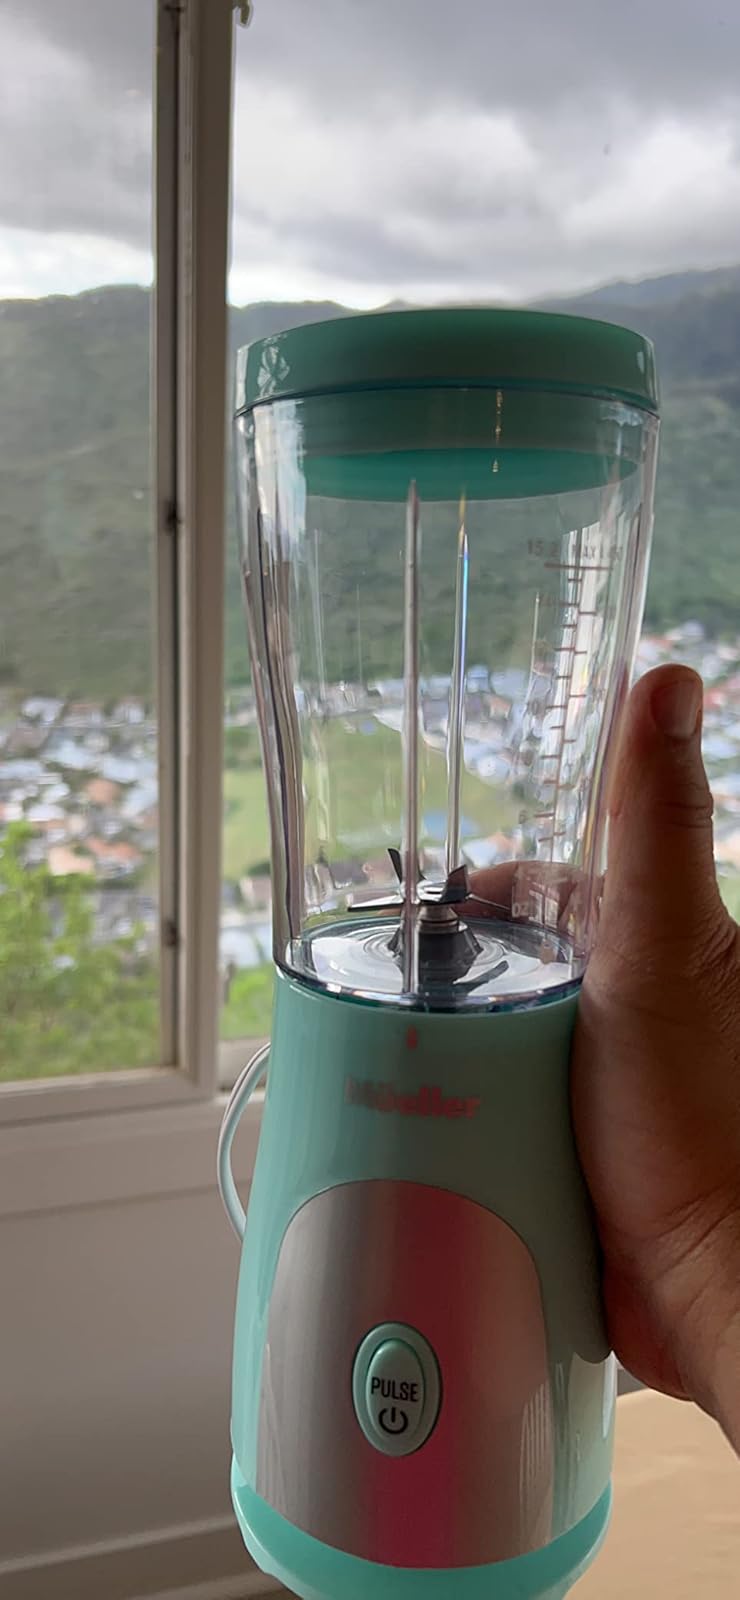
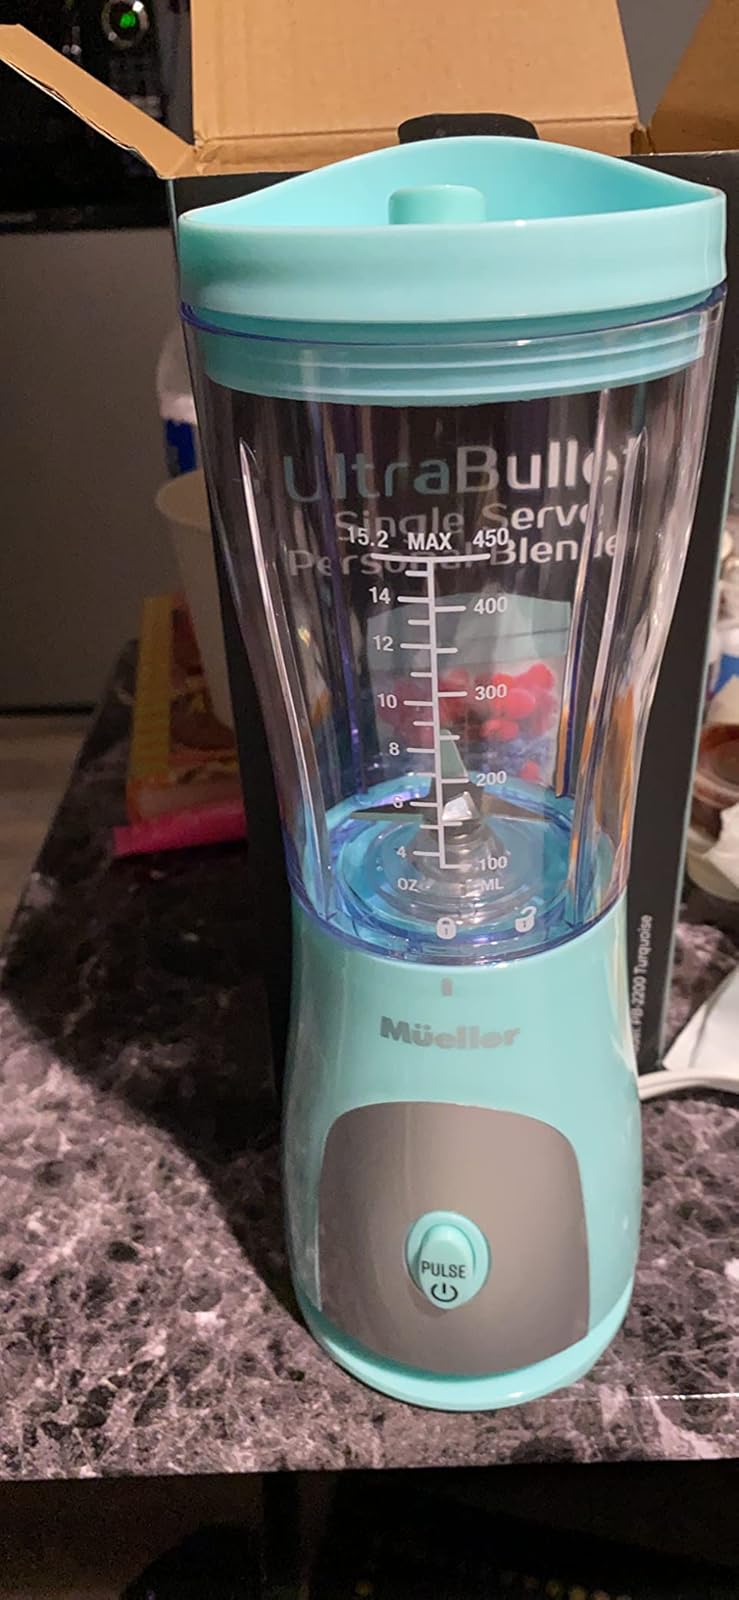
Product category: items_blender
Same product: yes